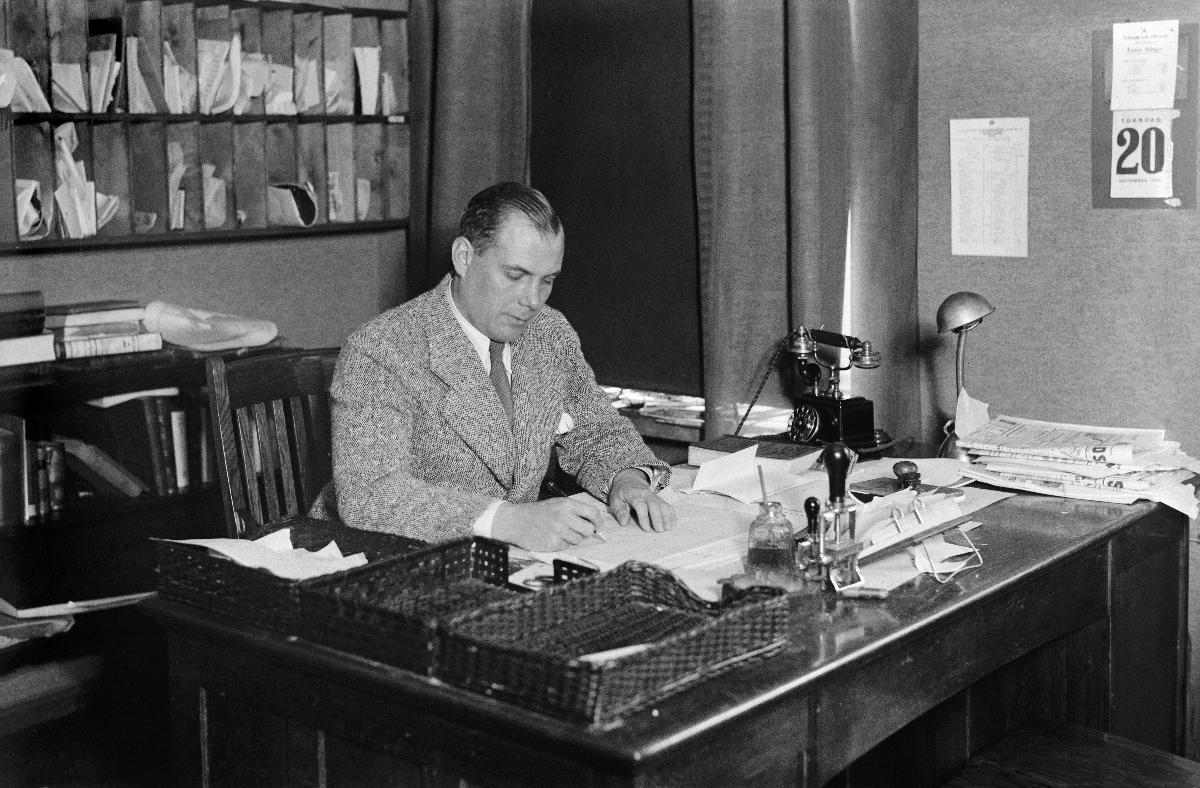
Toimitussihteeri Torsten Sievers
Redaktionssekreterare Torsten Sievers; Editorial Coordinator Torsten Sievers
sisällön kuvaus: Sanomalehti Hufvudstadsbladetin toimitussihteeri Torsten Sievers, Helsinki 1934. content description: Editorial Secretary of Newspaper Hufvudstadsbladet Torsten Sievers, Helsinki 1934. innehållsbeskrivning: Hufvudstadsbladets redaktionssekreterare Torsten Sievers, Helsingfors 1934.
Vuosi: 1934
Paikka: Suomi, Uusimaa, Helsinki
Aiheet: sanomalehdet; henkilökunta; henkilöstö; toimittajat (media); HBL; newspapers; staff; personnel; journalists; editors; persons; dagstidningar; tidningar; personal; redaktörer; personer; journalister